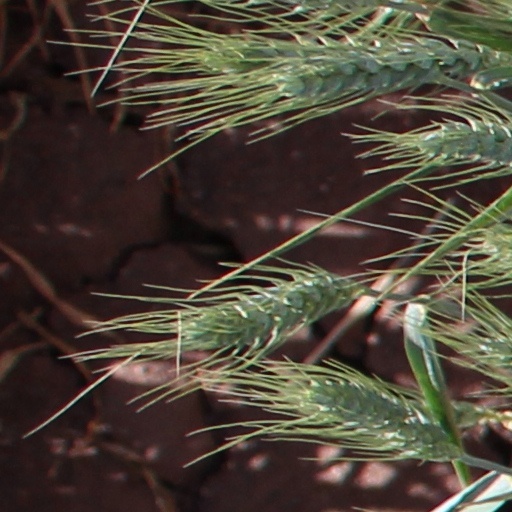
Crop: wheat